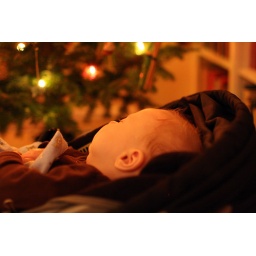
Asleep in his carrier sitting under the Christmas tree at his grandparents house.